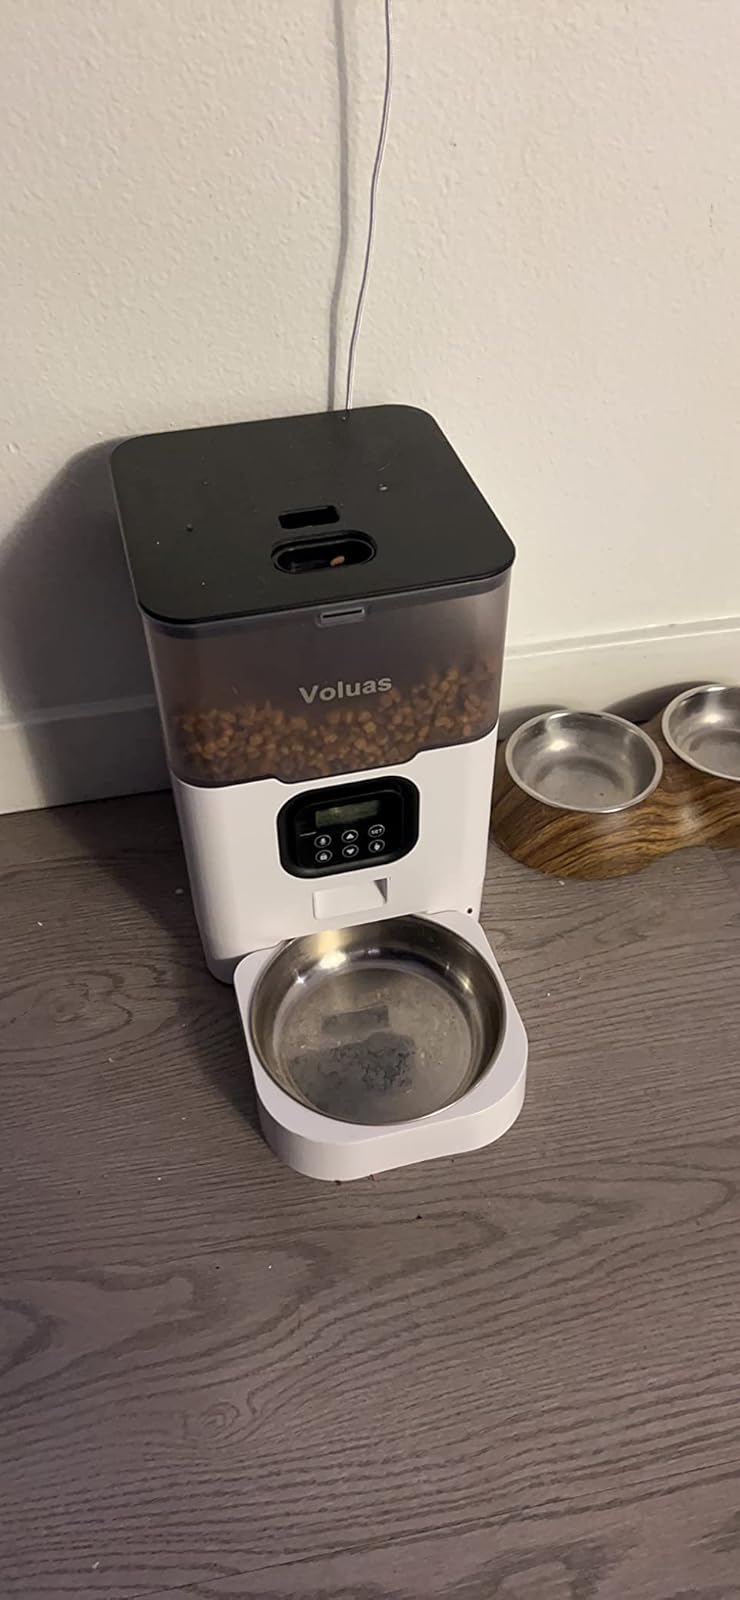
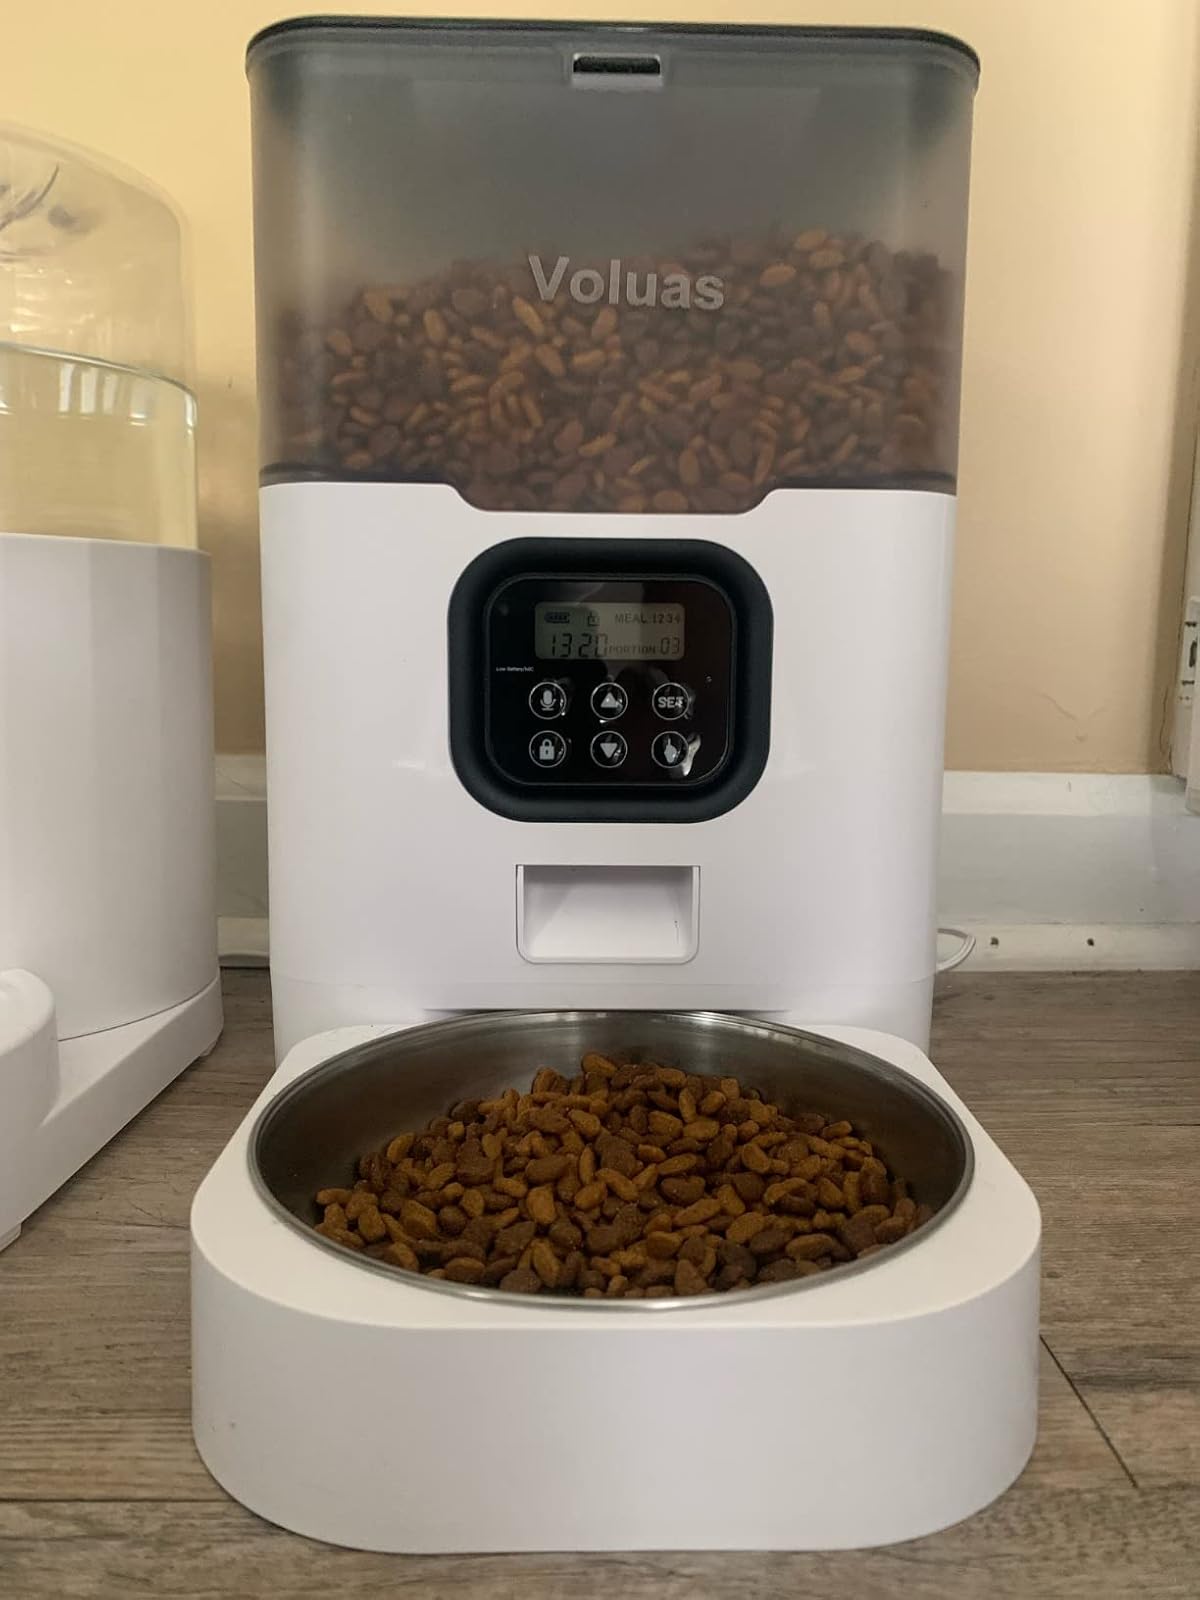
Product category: items_feeder
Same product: yes